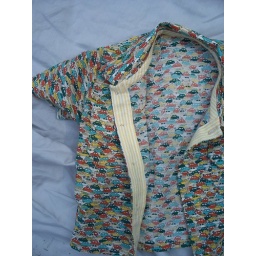
Collar binding and facings made in 100% cotton yellow &amp;amp; white seersucker.